Royal Order of Scotland

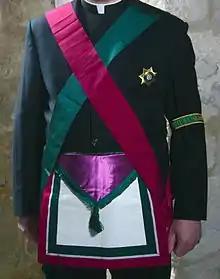
The regalia of the Royal Order of Scotland, as worn by a Chaplain of the Order.

The ceremonies are usually learnt and rehearsed without scripts, and they include a considerable amount of rhyming verse. Elements of many other Masonic degrees and orders are incorporated into, or referenced within, the Royal Order of Scotland ceremonies.